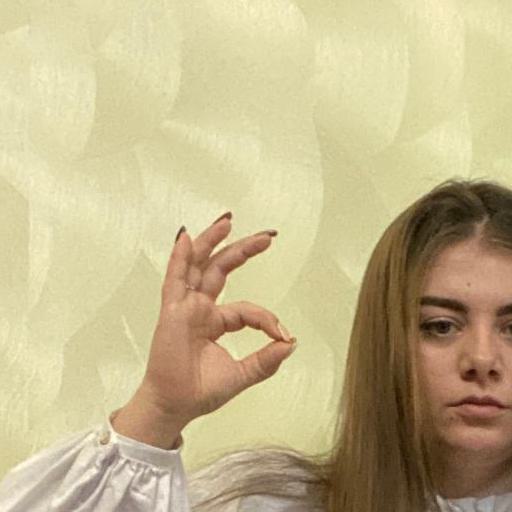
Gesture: ok